Hibiscus aculeatus

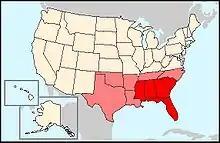
Southeast US map. "Hibiscus aculeatus" found in all red states (both light and dark shaded)

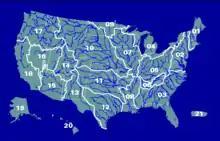
Watershed Regions

"Hibiscus aculeatus" is a wetland plant native to the southeastern United States from Texas to South Carolina, though, it has been introduced to Bangladesh. A map of distribution is included beneath the species box. These plants like to grow in warm, tropical and subtropical climates. The types of habitats the "Hibiscus aculeatus" is found in include bogs, ditches, savannahs, and hydric to mesic pine flatwoods. Natural heritage record(s) exist for "Hibiscus aculeatus" in the 03 watershed region (depicted in image) in the following watersheds (with watershed codes):